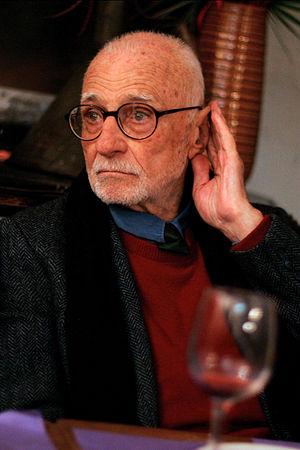
Mario Monicelli, né le 16 mai 1915 à Rome et mort le 29 novembre 2010 à Rome, est un scénariste et réalisateur italien.